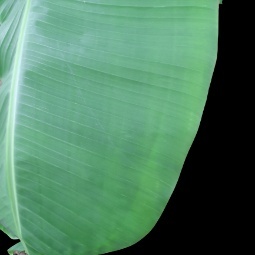
Label: Zinc